Wherry

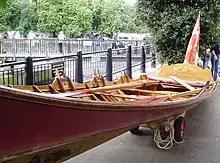
Thames wherry built to 18th-century design at Kingston upon Thames

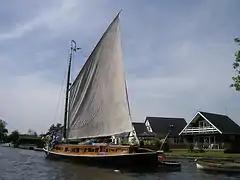
A Norfolk wherry on the River Bure.

A wherry is a type of boat that was traditionally used for carrying cargo or passengers on rivers and canals in England, and is particularly associated with the River Thames and the River Cam. They were also used on the Broadland rivers of Norfolk and Suffolk.